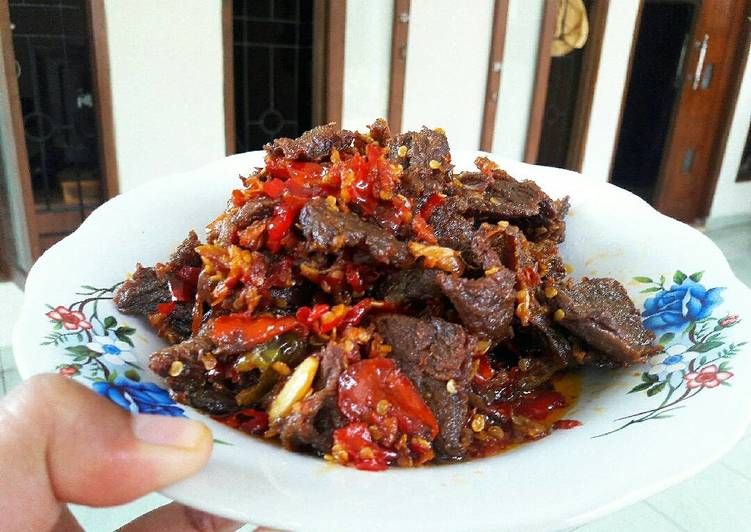
Label: dendeng_batokok